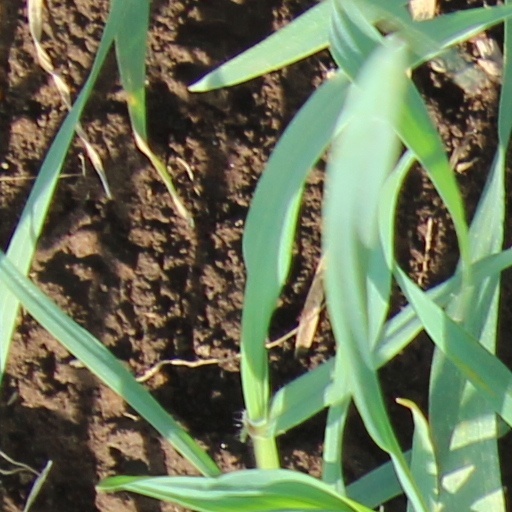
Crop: wheat